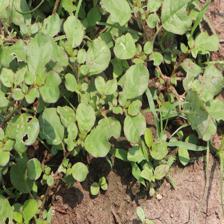
Label: BroadLeafWeed